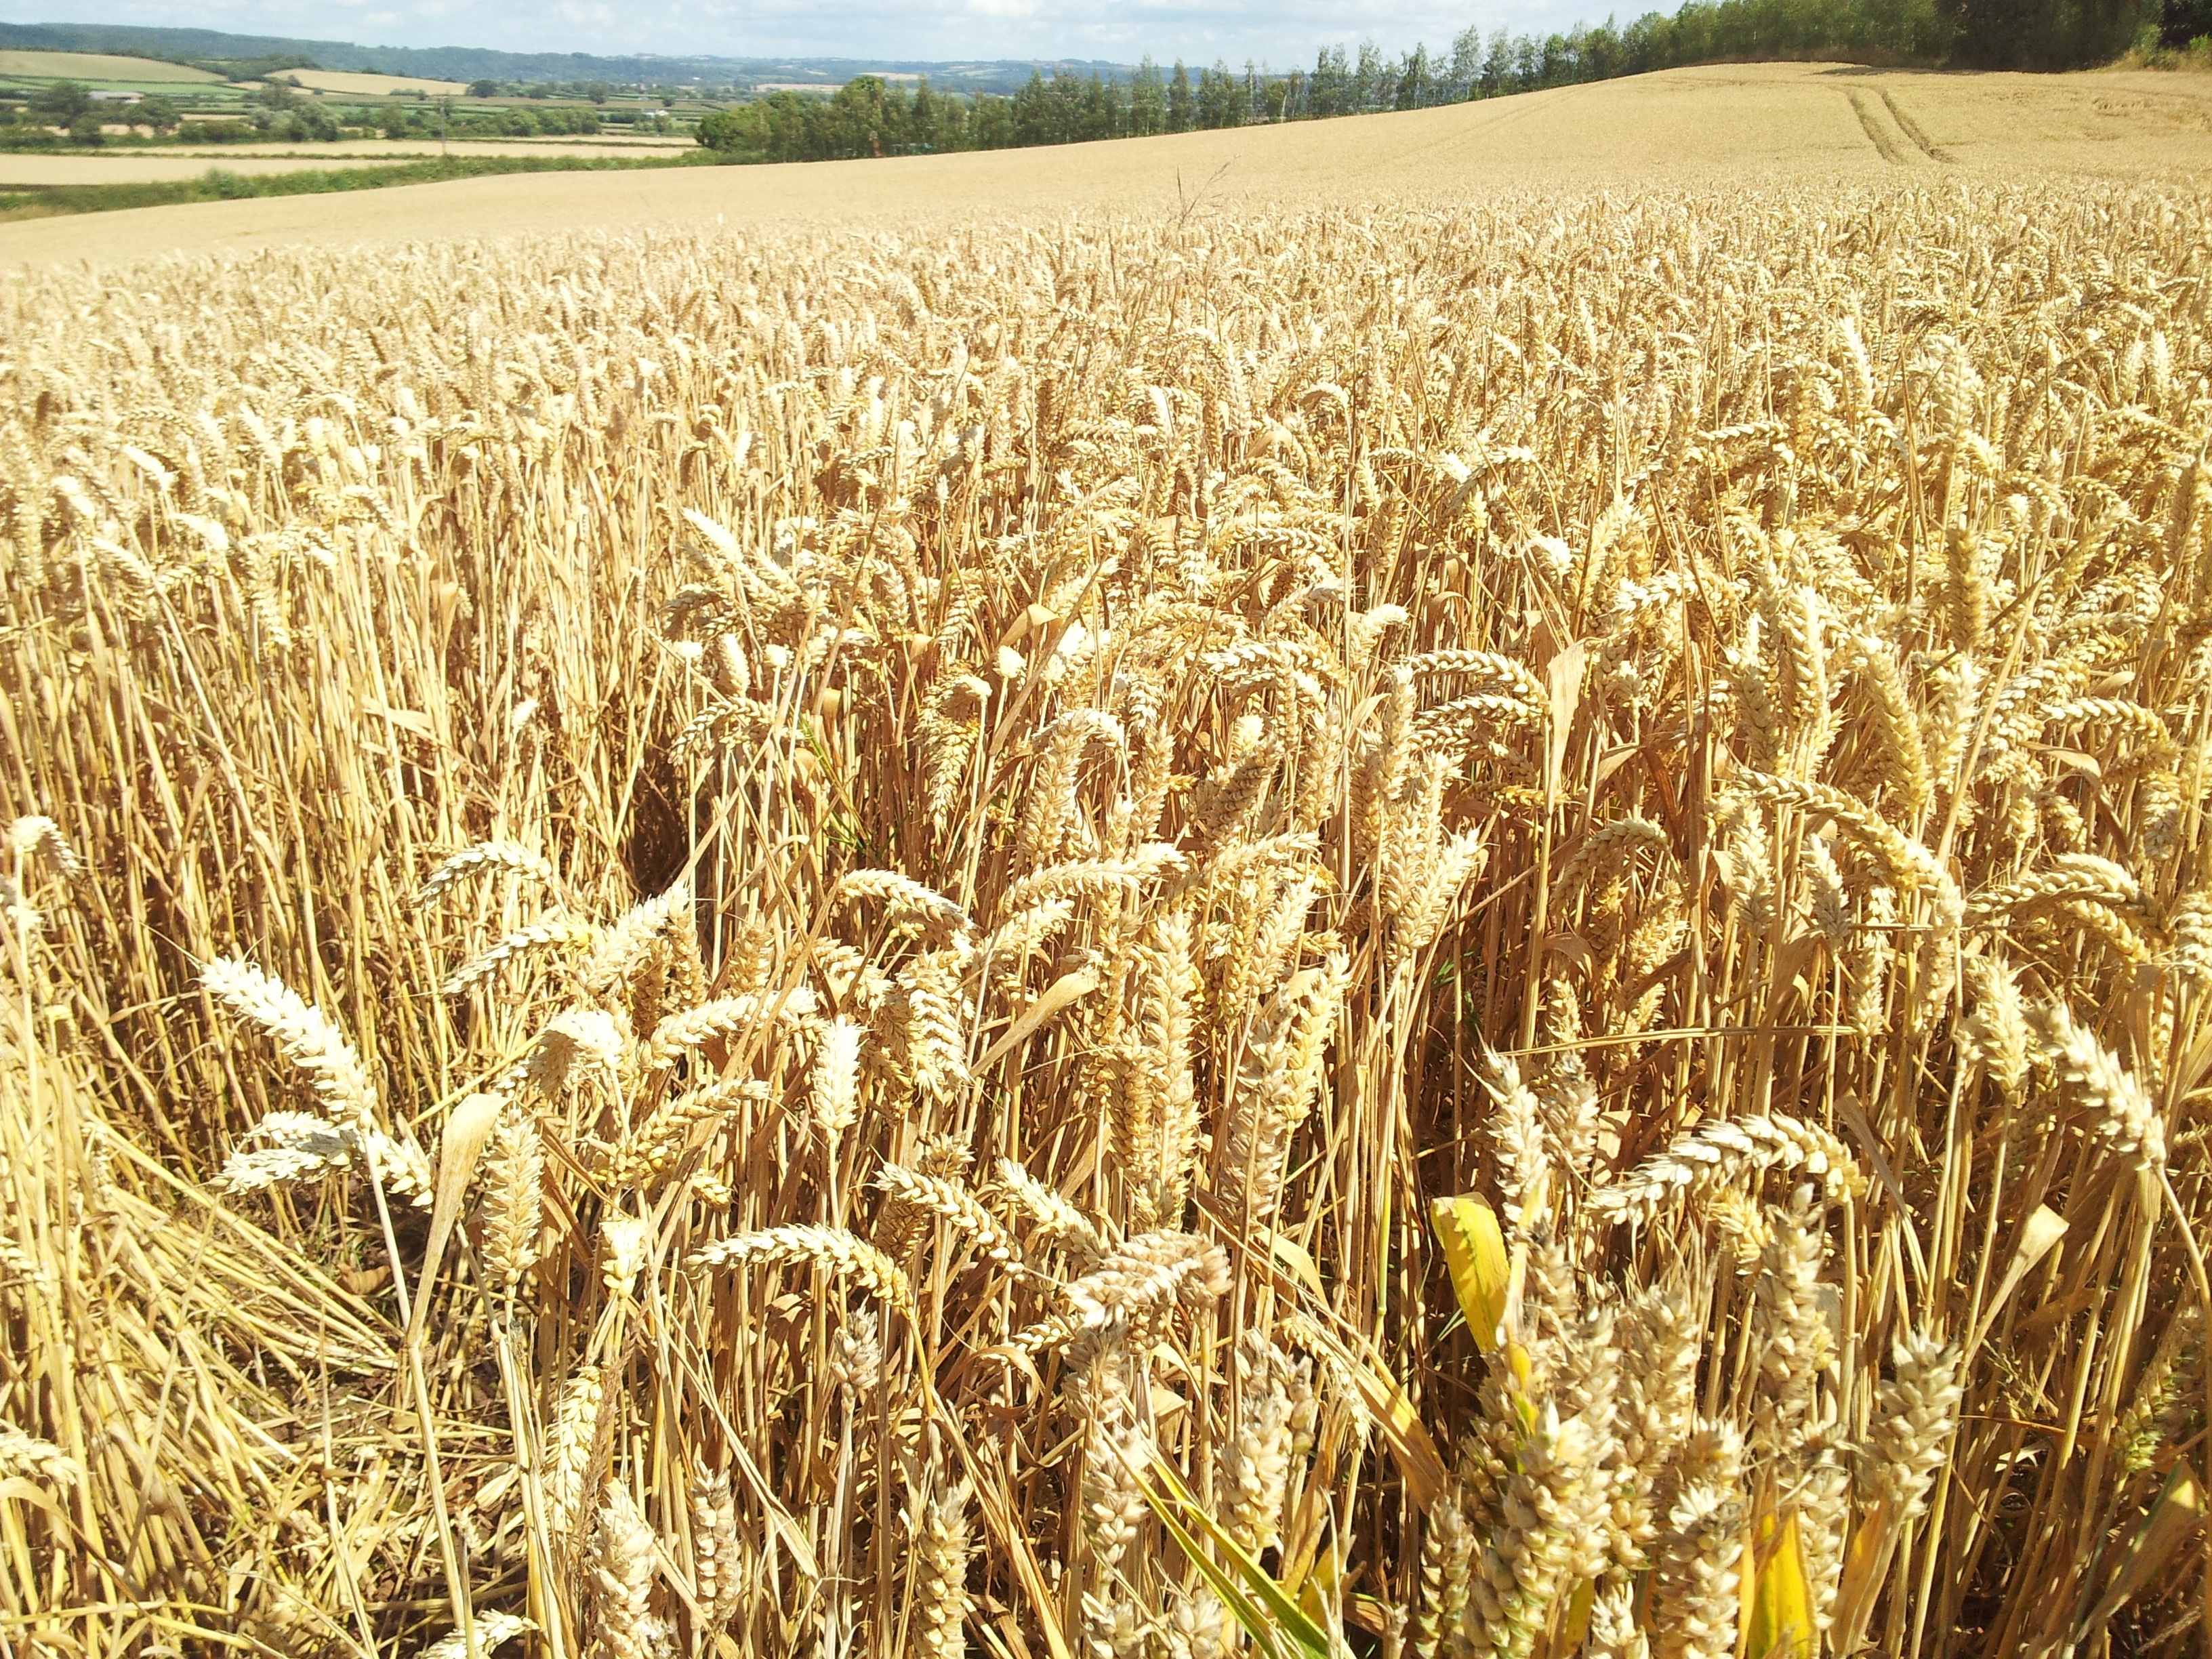
landscape, plant, field, farm, barley, wheat, prairie, countryside, food, produce, crop, agriculture, farmland, cereal, rye, flowering plant, commodity, emmer, triticale, wheat farm, grass family, land plant, food grain, einkorn wheat